Geology of the Lassen volcanic area

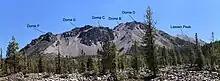
Multiple domes at Jumble Crags

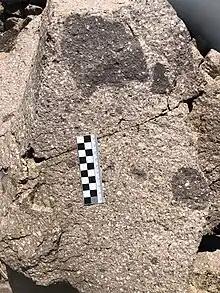
Mafic inclusion in dacite/rhyodacite of Chaos Crags

Later, but not precisely dated, eruptions from the Lassen volcanic area have formed over 30 smaller steep-sided, mound-shaped accumulations of volcanic rock, called lava domes. Crescent Crater, which at first glance appears as a parasite on Lassen's northeast flank, has been more heavily glaciated and thus is older. Other dacite domes which rose on Tehama's flanks are Bumpass Mountain, Helen Ridge, Eagle Peak and Vulcan's Castle. An upper limit of 10,000 years has been set for the domes next to Lost Creek (north domes). All of these domes must have risen with great rapidity.